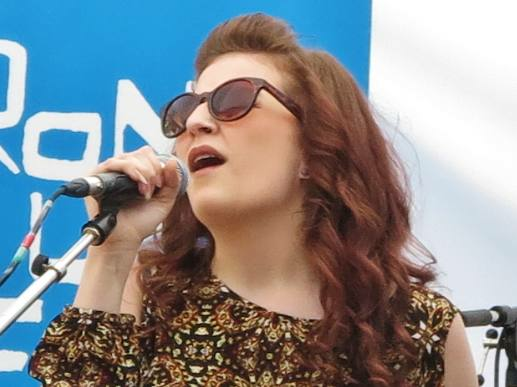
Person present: Yes